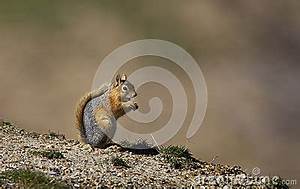
Label: scoiattolo